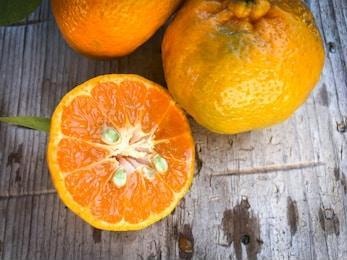
Label: mandarine